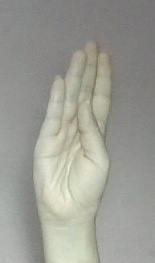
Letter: kaaf